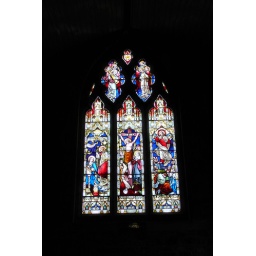
The stained glass window in a church on Dartmoor